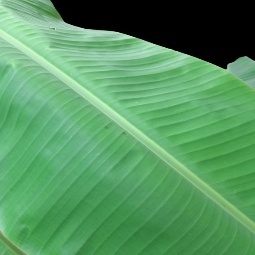
Label: Calcium